The Crackerjack

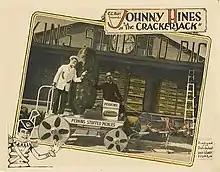
Lobby card

The Crackerjack is a 1925 American silent comedy film directed by Charles Hines and starring Johnny Hines, Sigrid Holmquist, and Henry West.